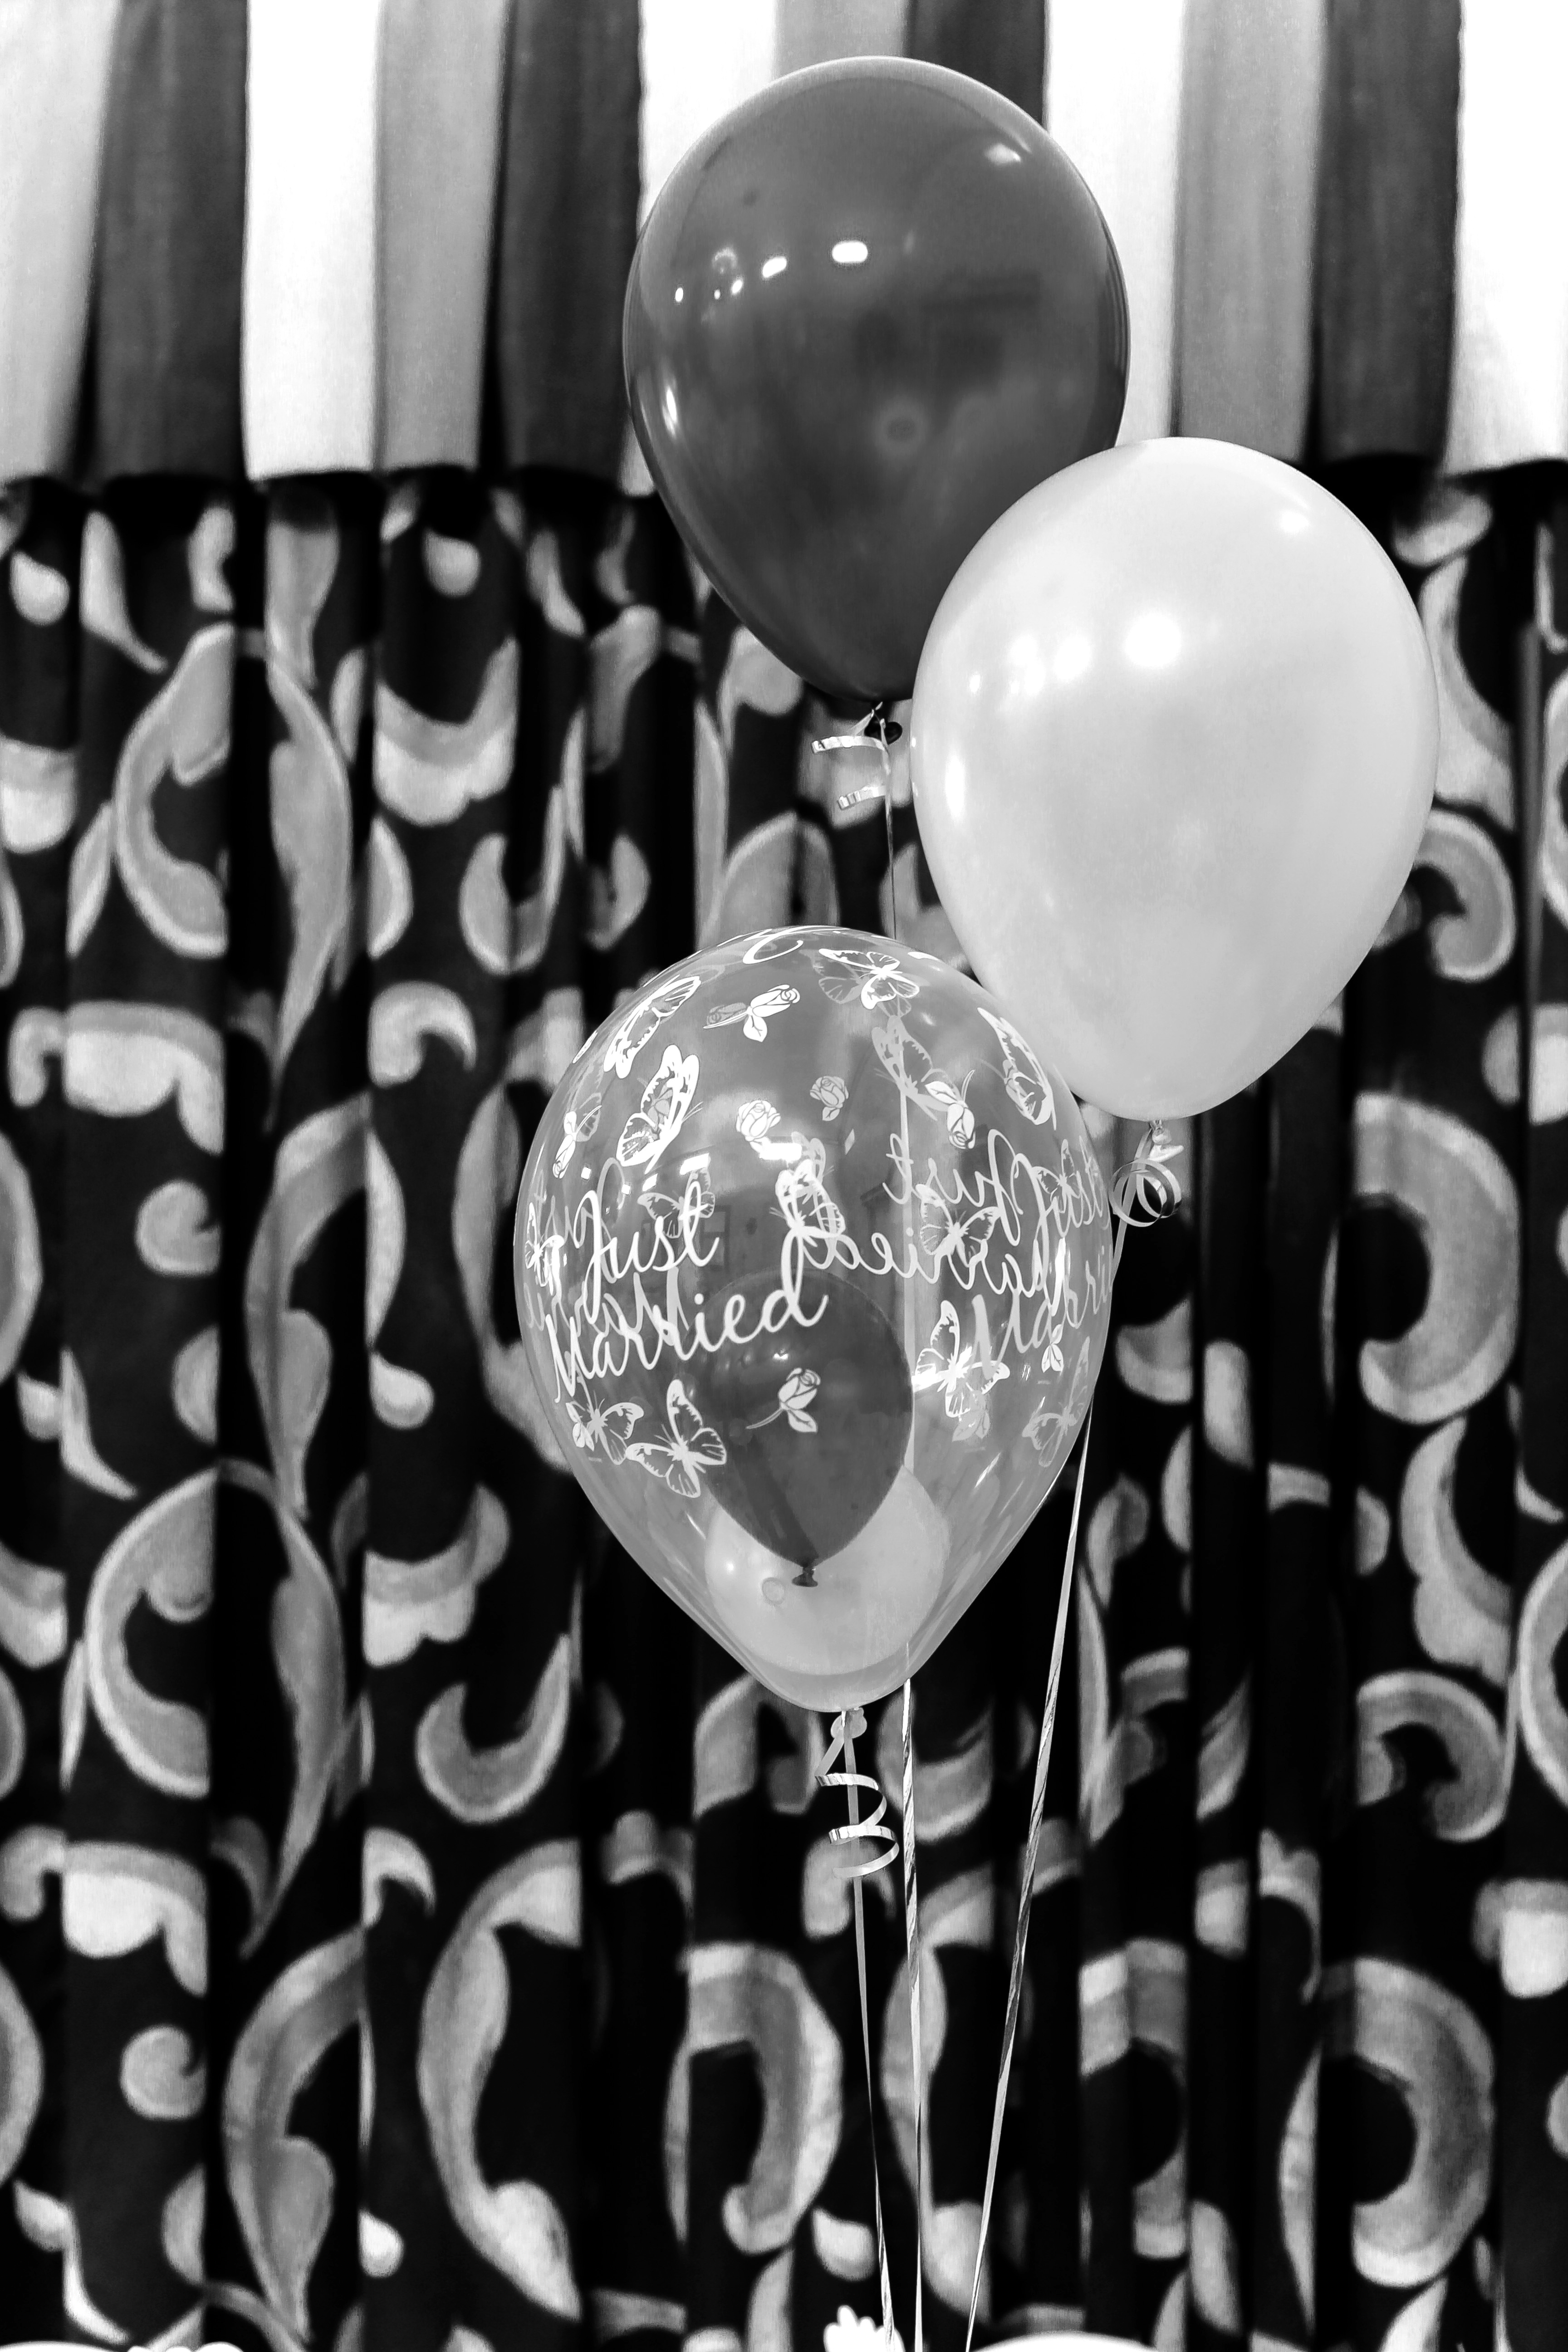
black and white, white, celebration, love, decoration, pattern, black, monochrome, wedding, toy, decor, festive, celebrate, wine glass, happy, balloons, party, event, birthday, setting, monochrome photography